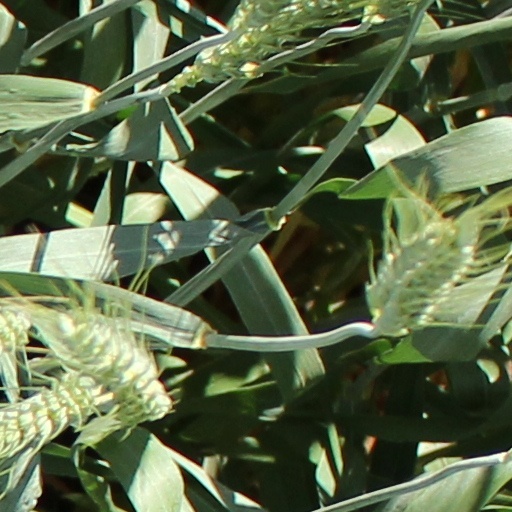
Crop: wheat